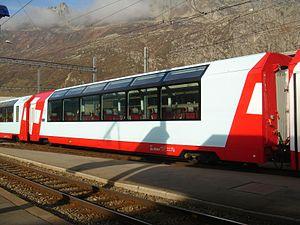
Une voiture panoramique est une voiture de chemin de fer offrant une vue dégagée en hauteur ce qui permet aux voyageurs de contempler le relief depuis leur place.